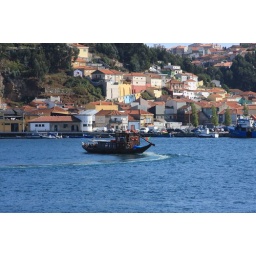
A boat cruise on the Douro. Colourful houses in the background.